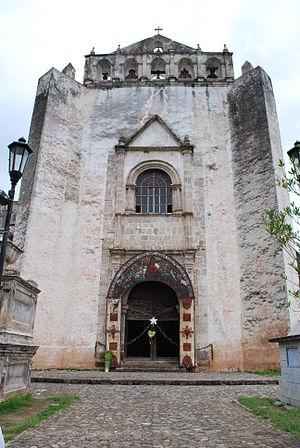
Cet article recense les sites concernés par l'observatoire mondial des monuments en 1998.